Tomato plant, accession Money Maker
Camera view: vertical (180 deg); turntable rotation: 0 degrees
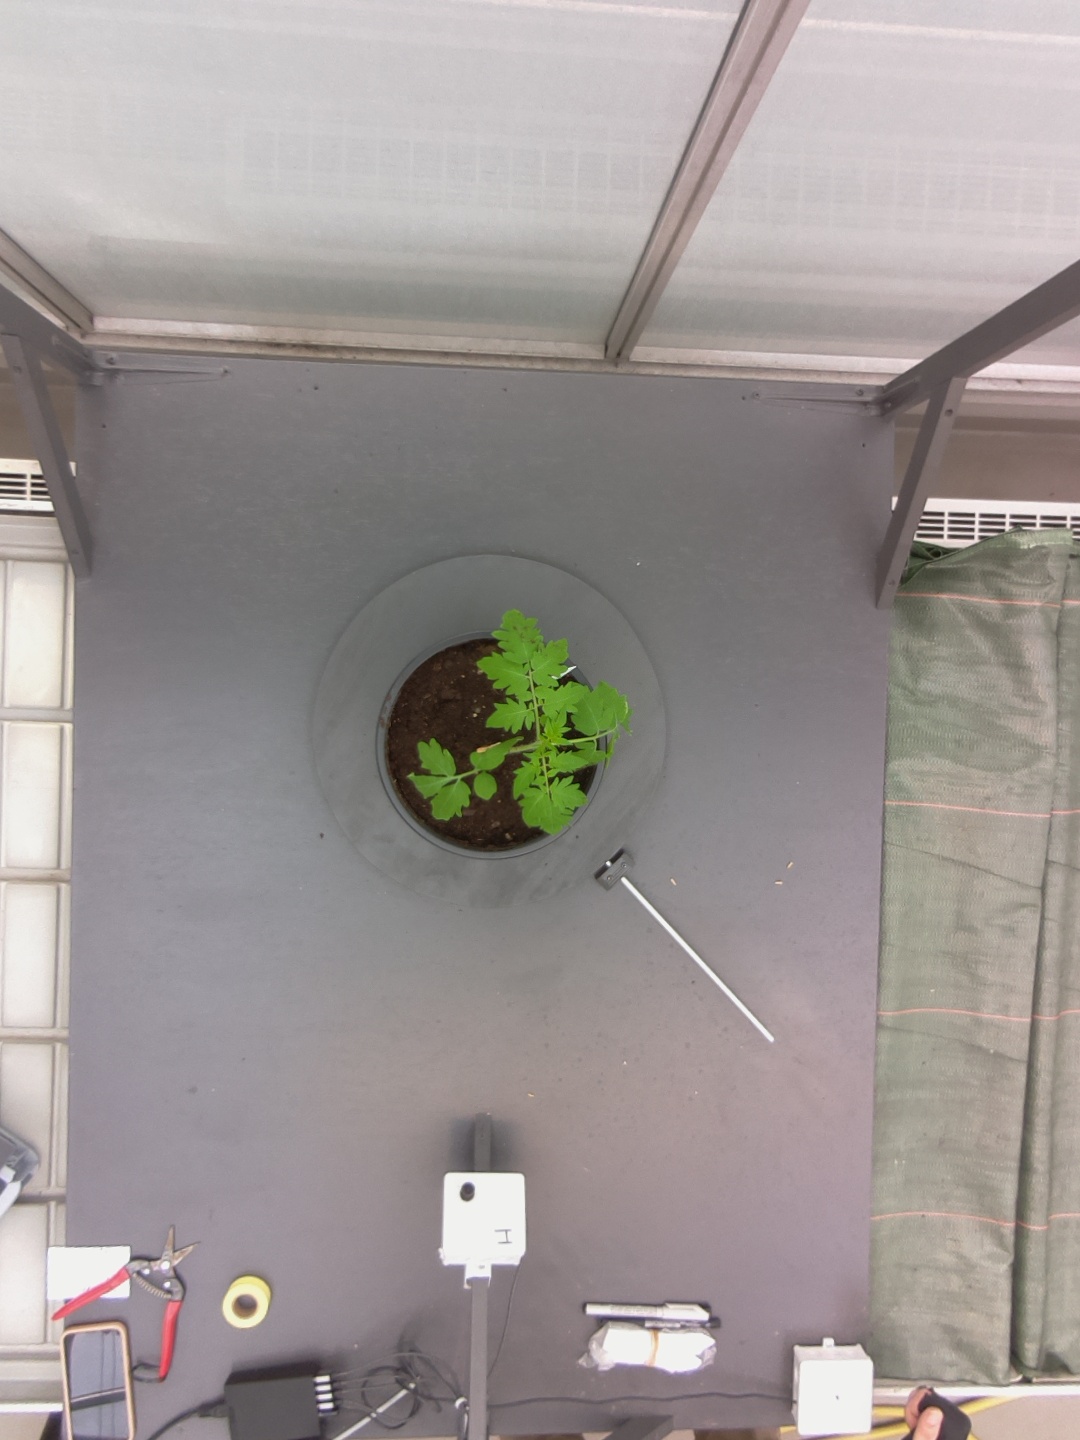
BBCH growth stage 13: 6 of true leaves visible